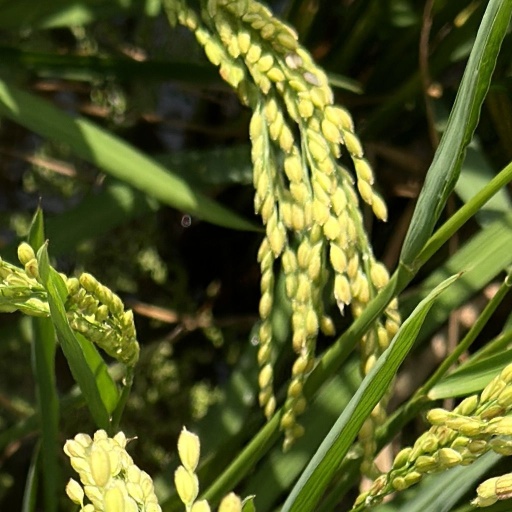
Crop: rice